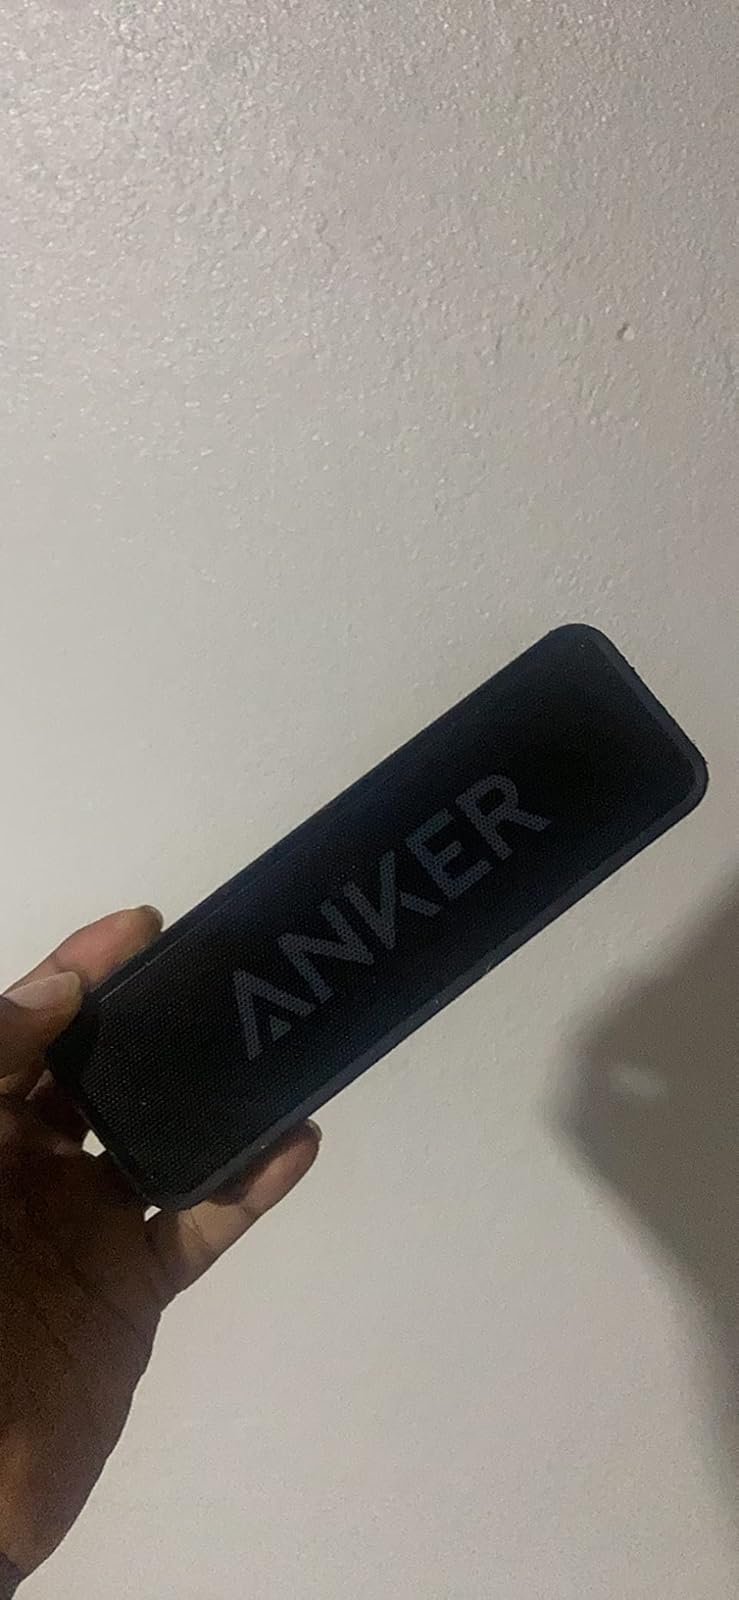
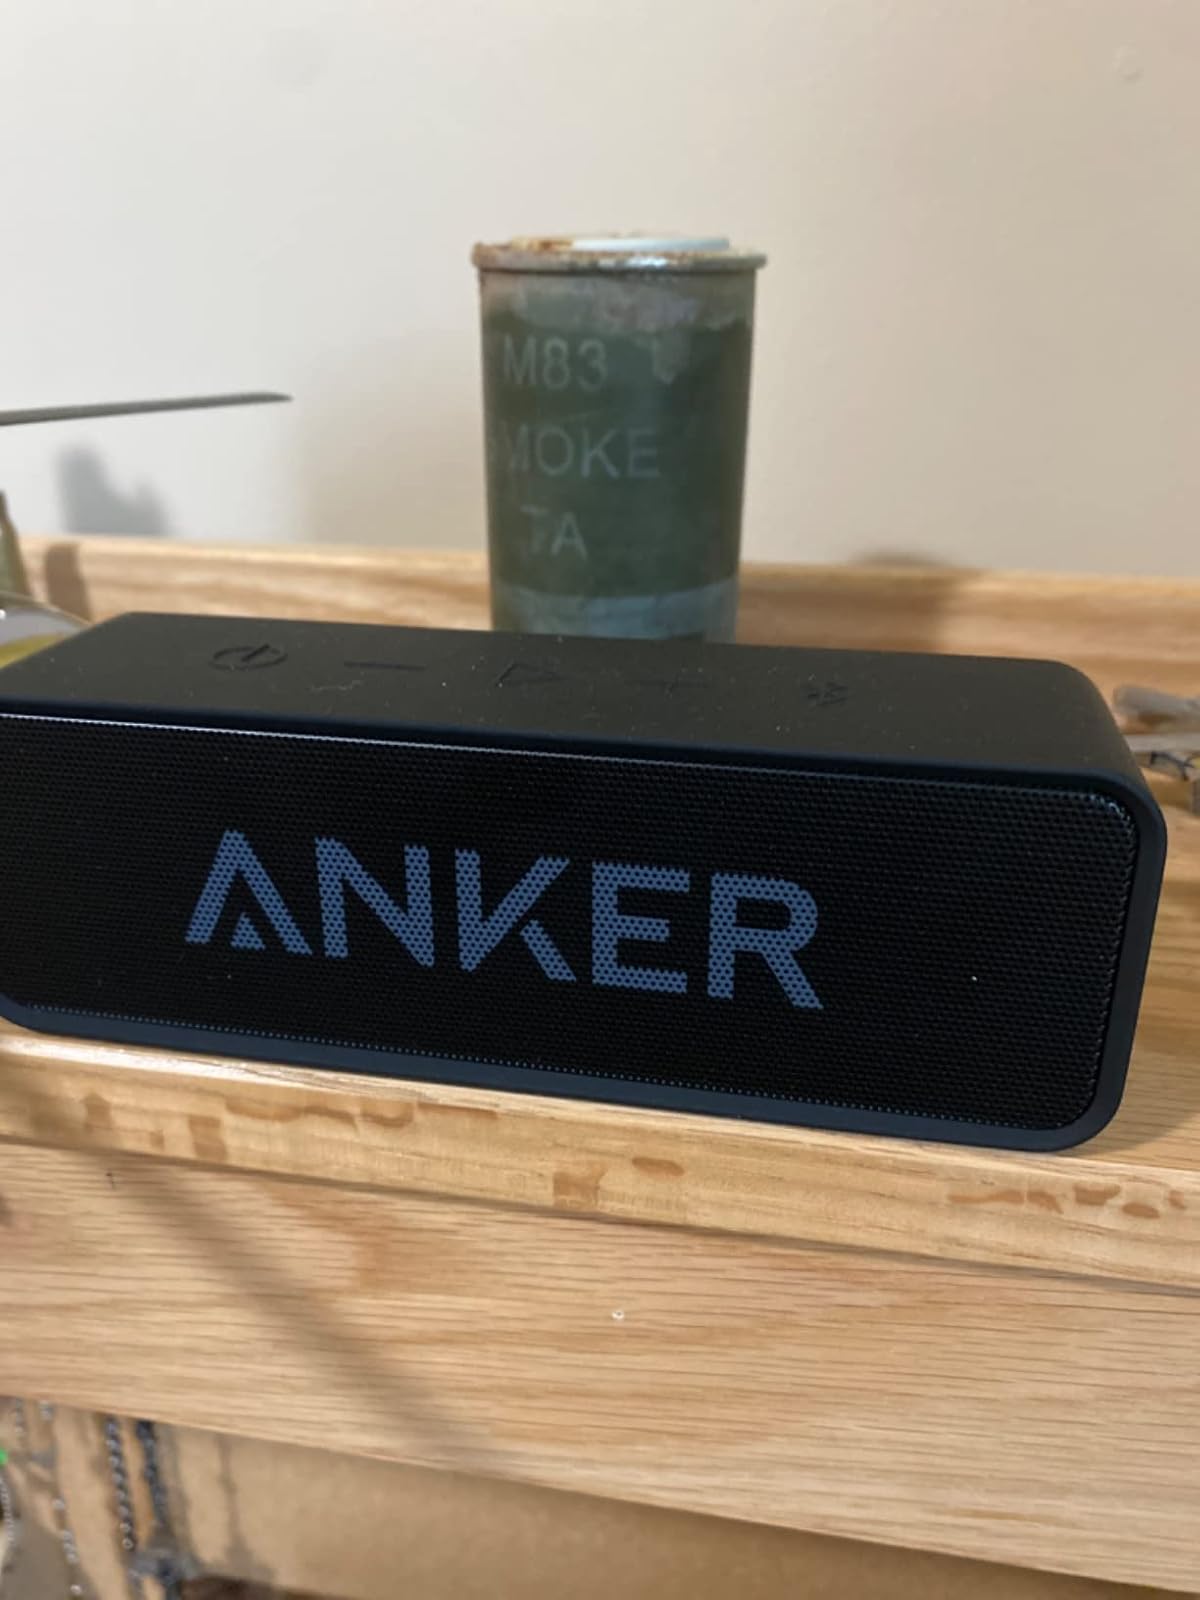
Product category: speaker
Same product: yes